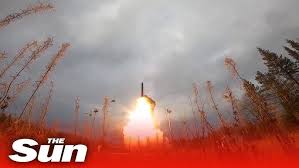
Label: Air Defense